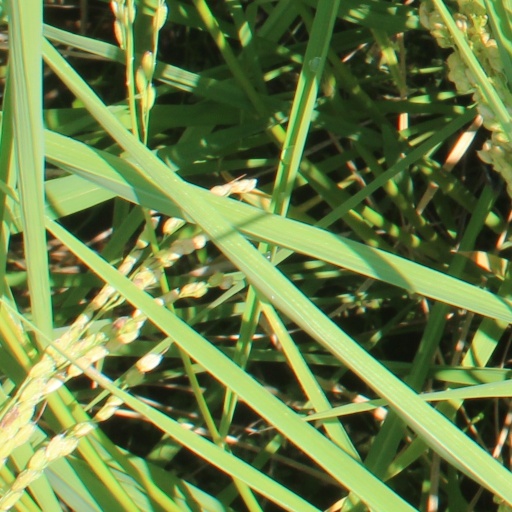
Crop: rice